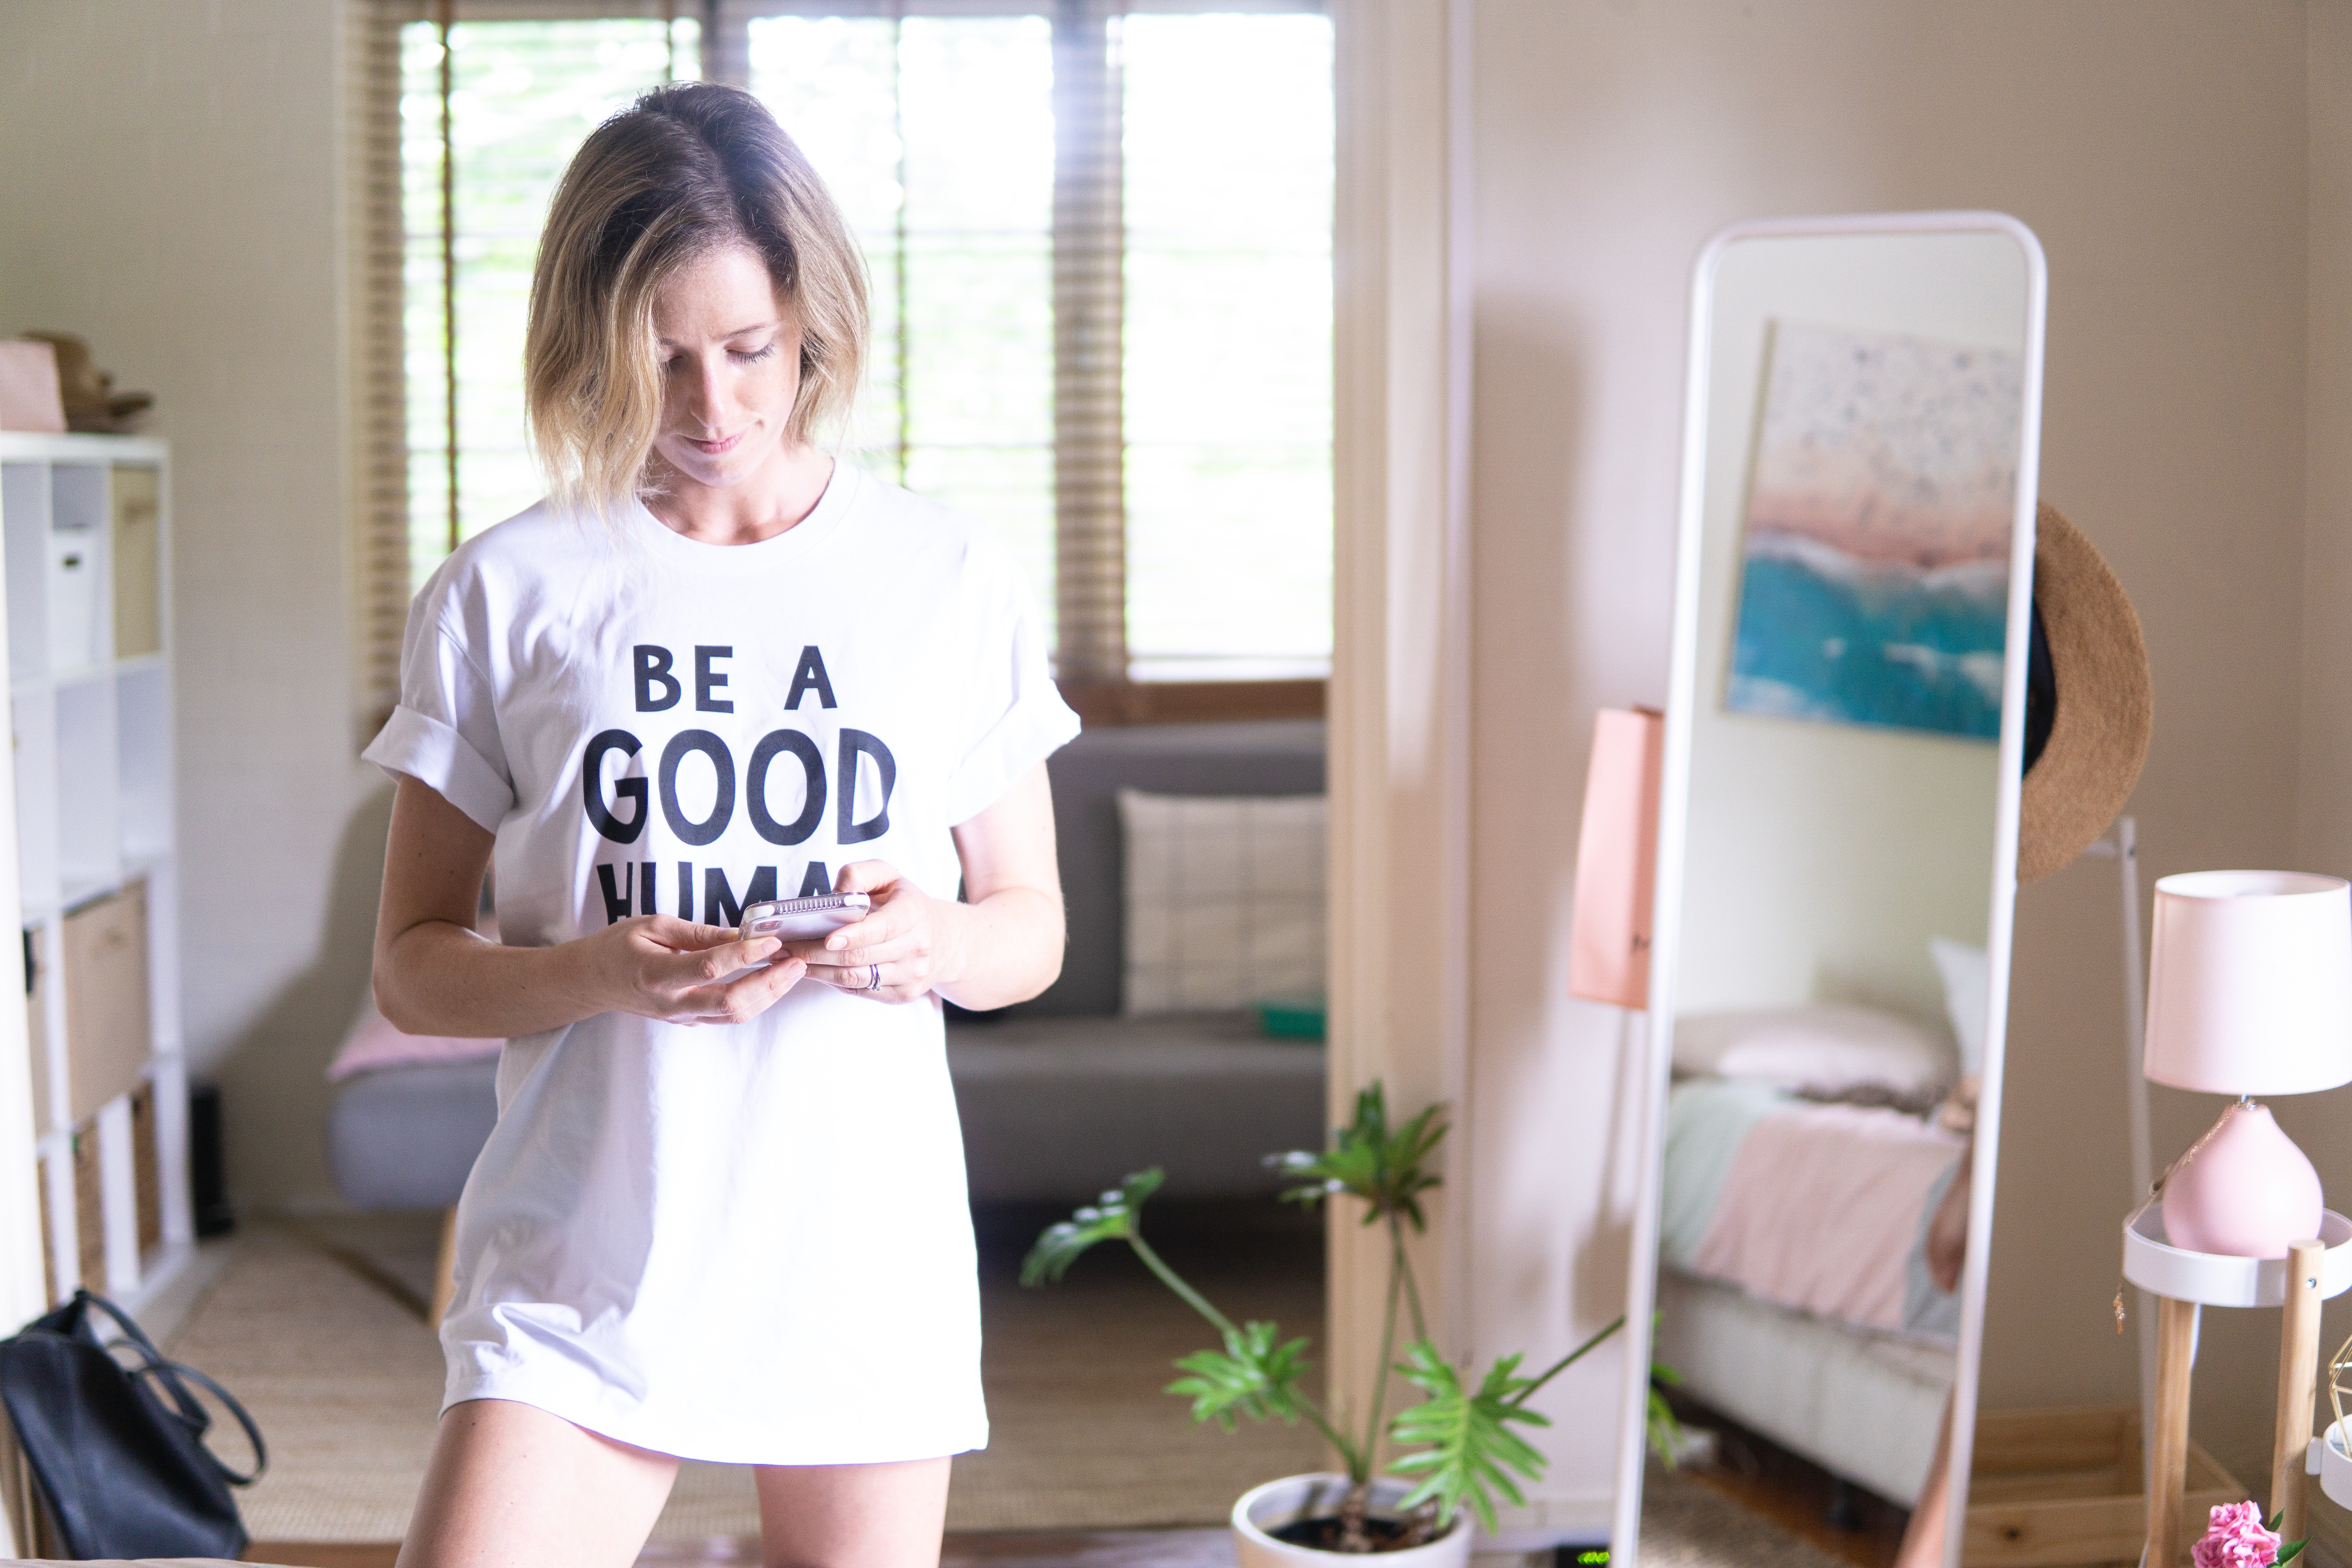
clothing, product, child, t shirt, room, sleeve, leg, toddler, dress, shorts, waist, furniture, interior design, play, top, abdomen